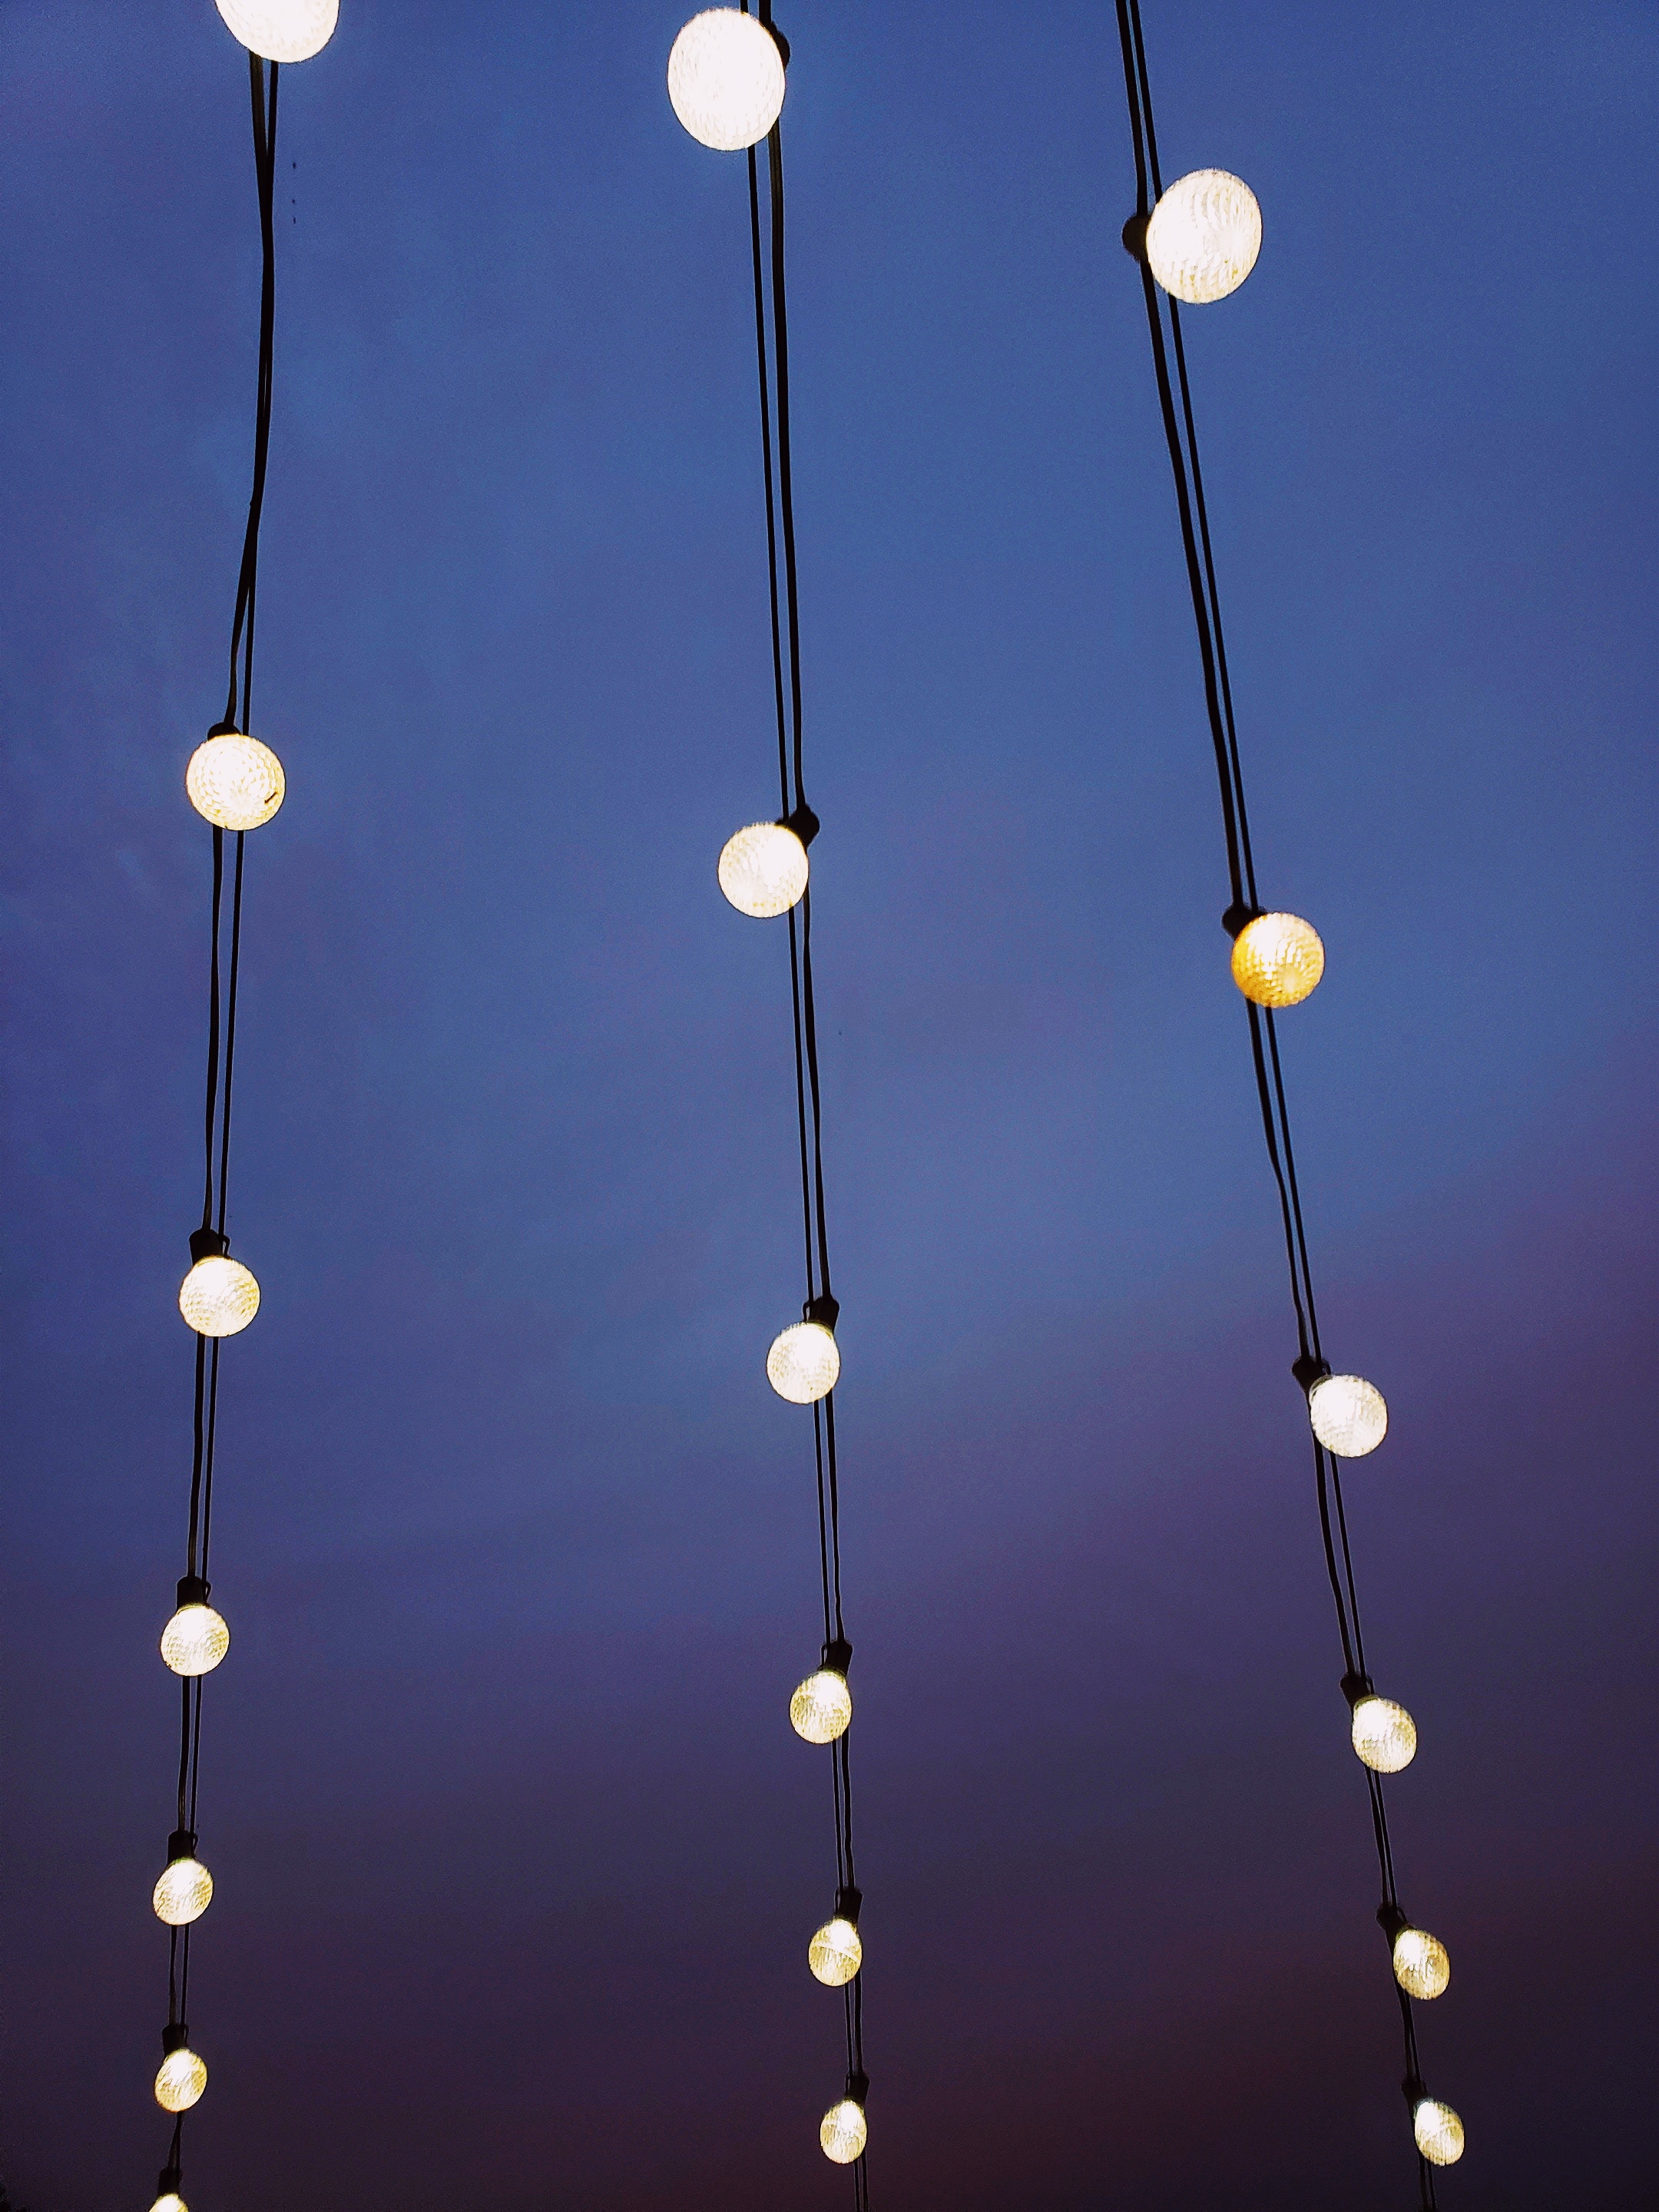
daytime, light, light fixture, sky, lighting, atmosphere, street light, computer wallpaper